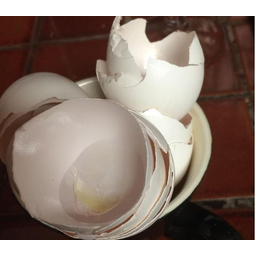
Label: eggshells